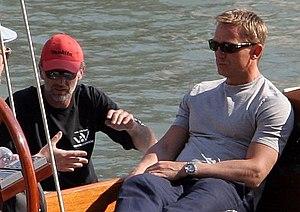
James Bond [ d͡ʒeɪmz bɒnd], également connu par son matricule 007, est un personnage de fiction créé en 1953 par l'écrivain et ancien espion britannique Ian Fleming dans le roman Casino Royale.
Michael Gregg Wilson [ˈmaɪkəl ɡɹɛɡ ˈwɪlsən] est un producteur et scénariste américain né le 21 janvier 1943 à New York. Il est le coproducteur de James Bond depuis 1979.